Central dense overcast

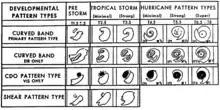
Common developmental patterns seen during tropical cyclone development, and their Dvorak-assigned intensities

Within the Dvorak satellite strength estimate for tropical cyclones, there are several visual patterns that a cyclone may take on which define the upper and lower bounds on its intensity. The central dense overcast (CDO) pattern is one of those patterns. The central dense overcast utilizes the size of the CDO. The CDO pattern intensities start at T2.5, equivalent to minimal tropical storm intensity, . The shape of the central dense overcast is also considered. The farther the center is tucked into the CDO, the stronger it is deemed. Banding features can be utilized to objectively determine the tropical cyclone's center, using a ten degree logarithmic spiral. Using the 85–92 GHz channels of polar-orbiting microwave satellite imagery can definitively locate the center within the CDO.